Lilleby smelteverk

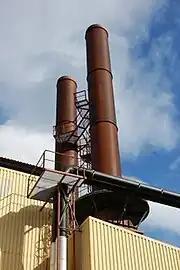

After the war, Birger Solberg resumed control, but the economics and equipment of the facility had become unfavorable. Feeling empathy for the former workers, he devised a new business plan based on collecting German plane wrecks and other debris in middle-Norway and re-melting them.